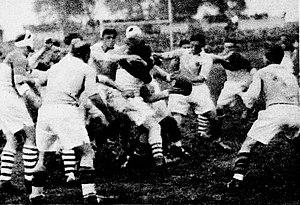
Championnat de France de rugby 1935, Biarritz - USAP, Perpignan éloigne la balle du paquet, l'un des avants ouvre sur Roger Vails le demi de mêlée.
Le championnat de France de rugby à XV de première division 1934-1935 est remporté par le Biarritz olympique qui bat l'USA Perpignan en finale.